Childbirth

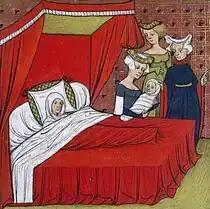
Medieval woman, having given birth, enjoying her lying-in (postpartum confinement). France, 14th century.

According to a 2013 analysis, in the United States the average amount actually paid by insurance companies or other payers in 2012 averaged $9,775 for an uncomplicated conventional delivery and $15,041 for a caesarean birth. A 2013 study found varying costs by facility for childbirth expenses in California, varying from $3,296 to $37,227 for a vaginal birth and from $8,312 to $70,908 for a caesarean birth.